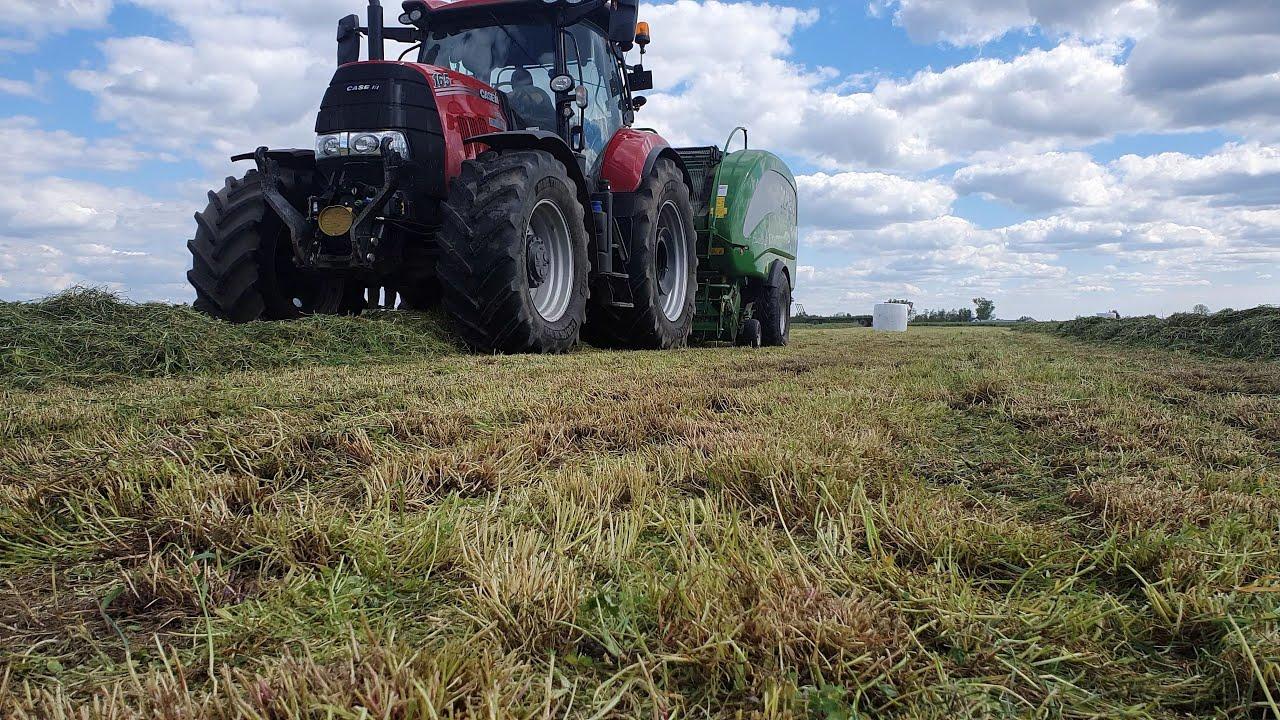
Trekta lipo shambani likikata nyasi kwa kutumia mashine ya kisasa, iliyounganishwa nyuma. Ikifanya kazi kwa kasi na ufanisi, hali inayoonyesha matumizi ya teknolojia ya kisasa katika kurahisisha shughuli za kilimo.